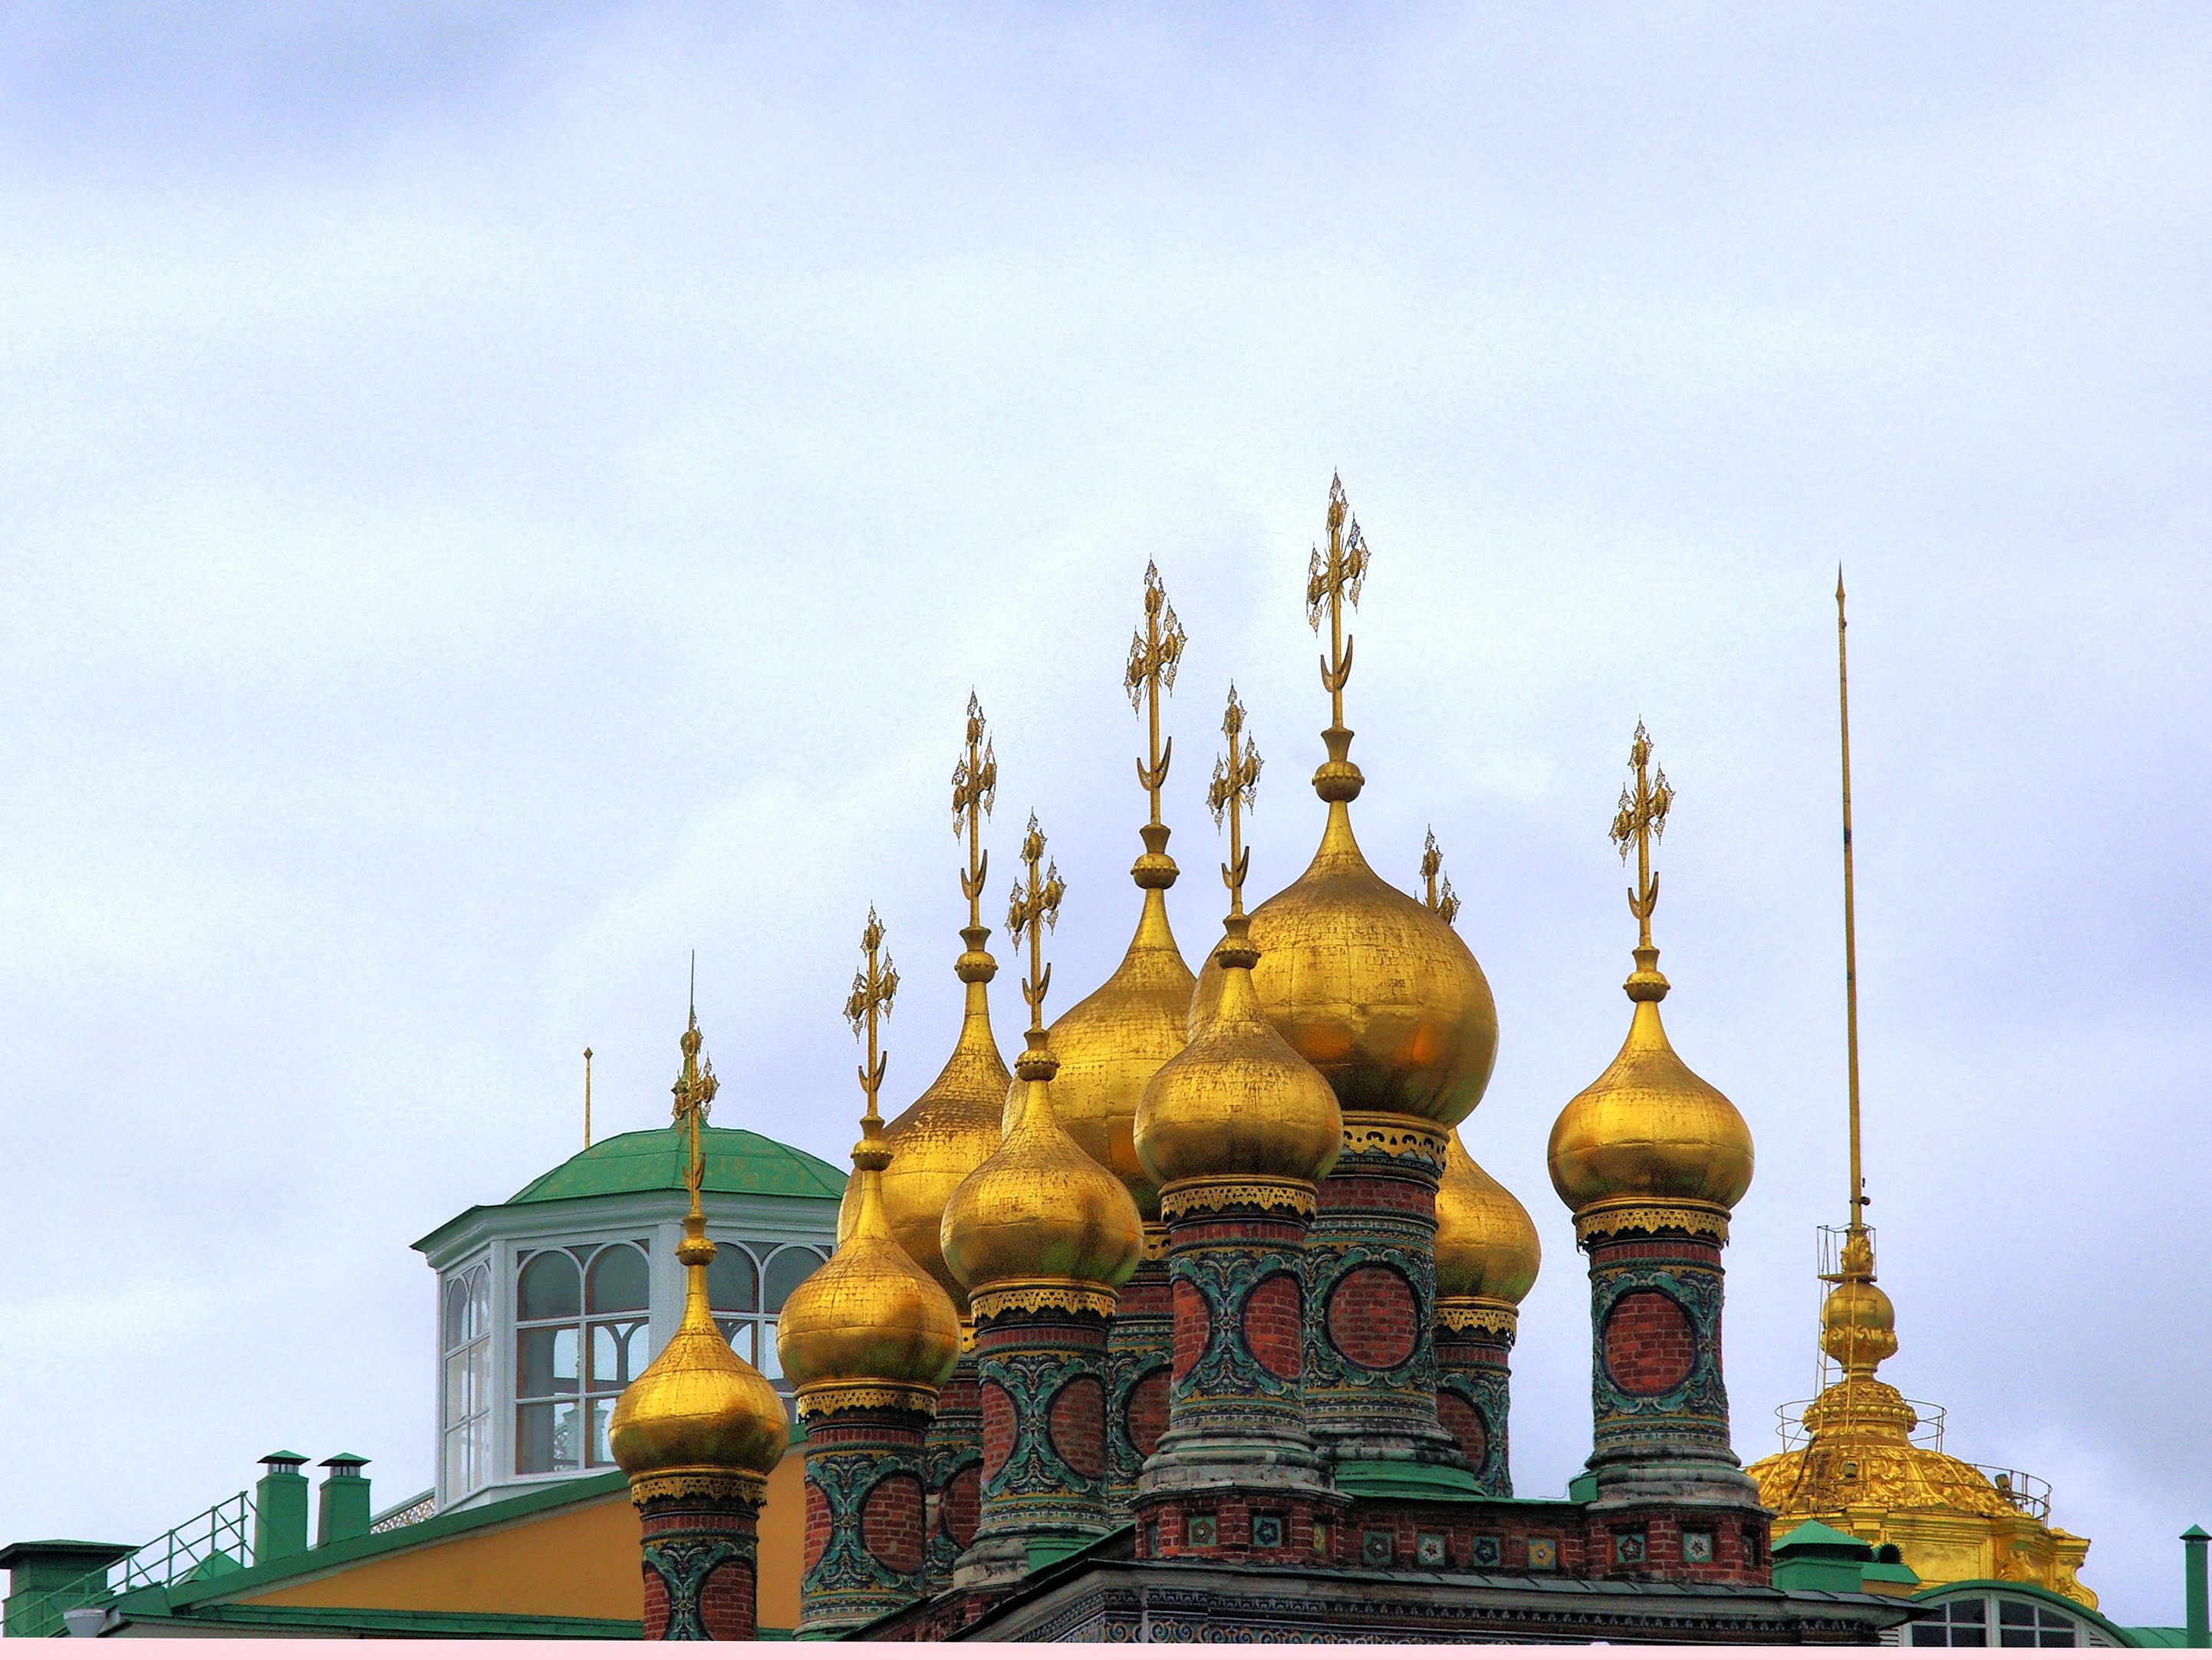
building, landmark, church, place of worship, temple, orthodox, russia, wat, domes, russian church, yaroslav